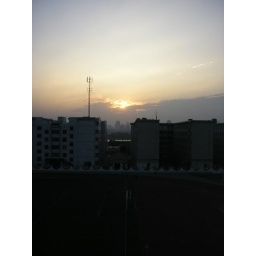
A clear evening! through the building you can just see the river with downtown in the distance